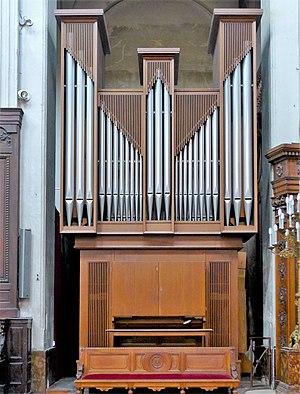
Église Notre-Dame-des-Blancs-Manteaux (orgue de choeur) - Paris IV
L'église Notre-Dame-des-Blancs-Manteaux est une église catholique parisienne, située 12 rue des Blancs-Manteaux, dans le quartier du Marais. L'église actuelle date de la fin du XVIIᵉ siècle et a remplacé une église plus ancienne, l'église du monastère des Blancs-Manteaux, érigée au XIIIᵉ siècle par l'ordre des serviteurs de la Sainte Vierge à la demande du chevalier Pierre Luillier et son épouse Mahaut Boucher d'Orsay. Elle est aujourd'hui desservie par des prêtres de la Communauté Saint-Martin.